Laevisuchus

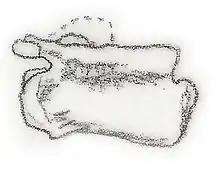
"Jubbulpuria" vertebra, now referred to "Laevisuchus"

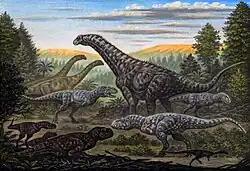
Life restoration of "Laevisuchus" (lower right) with contemporary dinosaurs

"Laevisuchus" was originally classified by Huene as a "coelurid" due to the similarity of its vertebrae with those of the Coelurosaur "Aristosuchus". However, an analysis in 2004 has shown it to be an abelisauroid because of its long epipophyses, a pair of foramina on the centrum, and low and triangular neural spines. The vertebrae specifically resemble those of noasaurids like "Masiakasaurus" and "Noasaurus" due to having more anteriorly placed neural spines and posteriorly reduced epipophyses. The "Jubbulpuria" material was originally classified by Huene as another "coelurid" similar to but smaller than "Coeluroides", another poorly known theropod from the Lameta Formation.